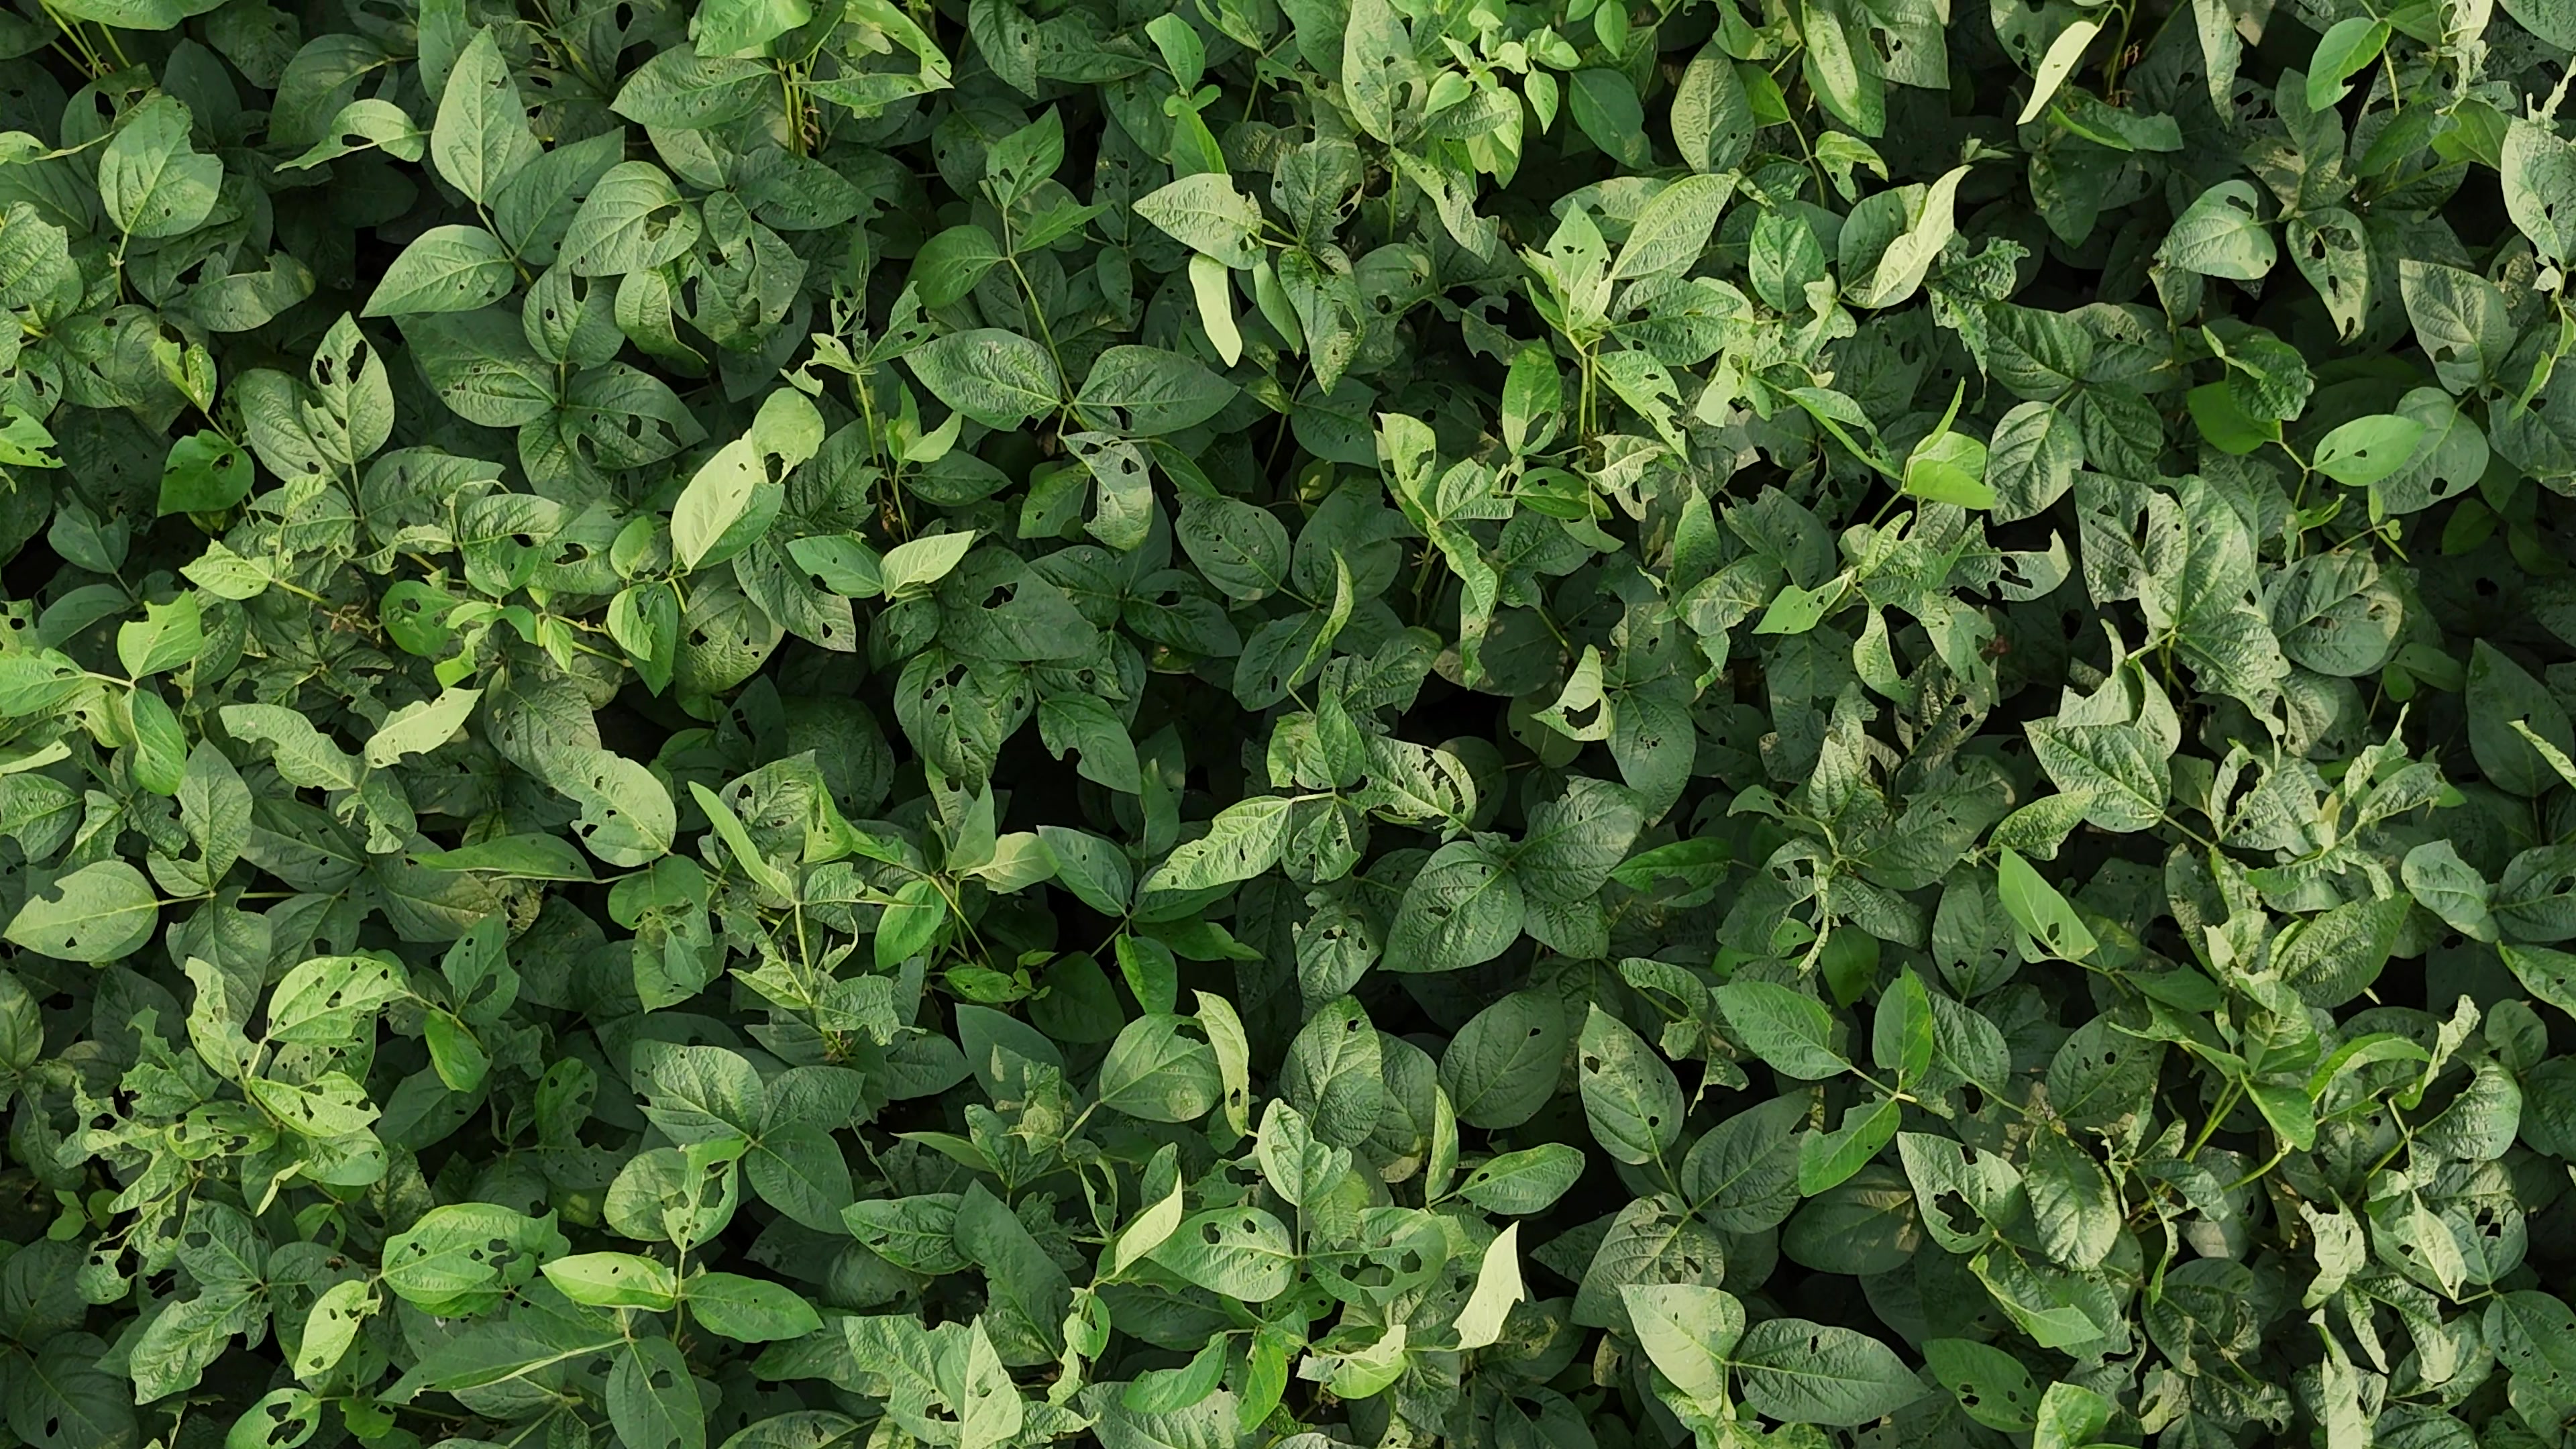
Label: Semilooper_Pest